Masters (snooker)

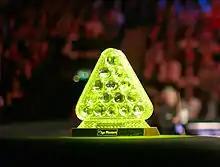
Masters trophy used since 2004

After 2003, Benson & Hedges ended their sponsorship of the Masters tournament due to UK restrictions on tobacco advertising. The 2004 event was not sponsored. Rileys Club sponsored the event in 2005. There was no separate qualifying competition for the 2005 event, both wild-card places being awarded by the governing body, but the qualifying event returned the following season. SAGA Insurance took over sponsorship of the Masters in 2006 and agreed a deal later the same year to sponsor the event until 2009. The tournament was held at the Wembley Conference Centre for the last time in 2006, before the venue was demolished months later to make way for redevelopment.